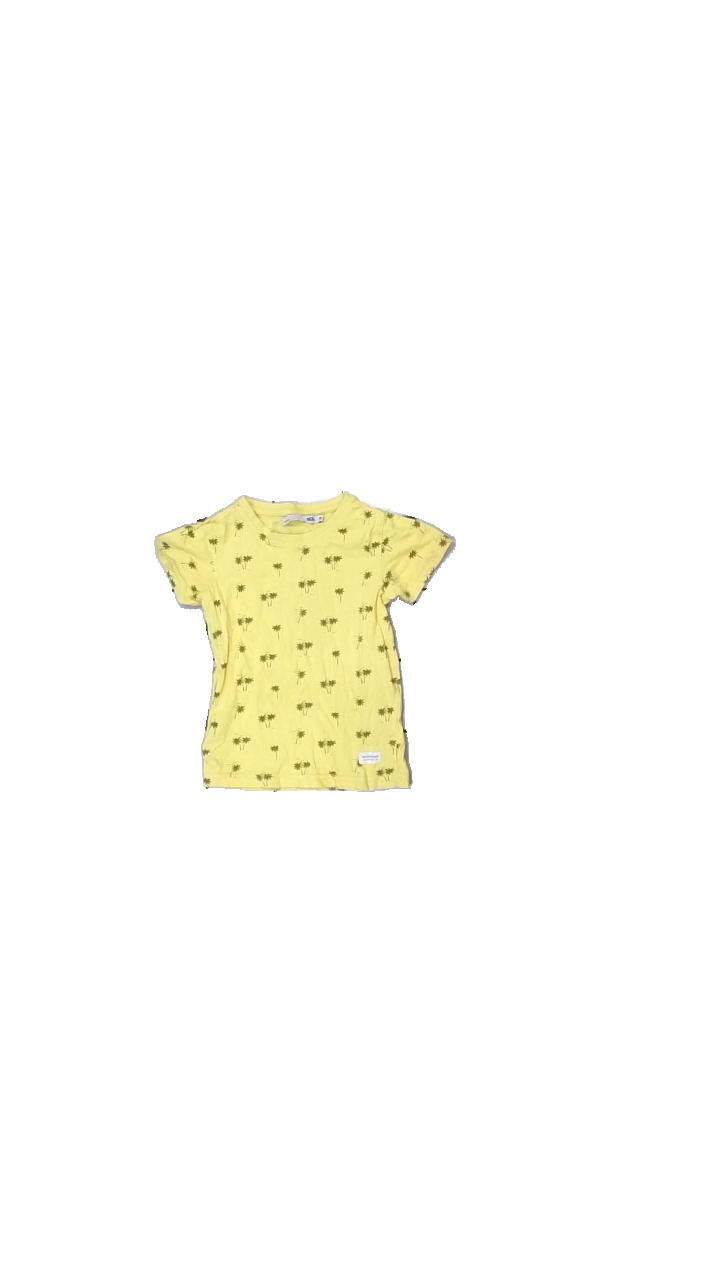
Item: T-shirt (Children)
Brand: Lager 157
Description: Yellow t-shirt with print
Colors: Yellow, Brown
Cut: Regular, C-collar
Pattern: Other
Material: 100% Cotton
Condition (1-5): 5
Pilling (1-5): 5
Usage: Reuse
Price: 50-100